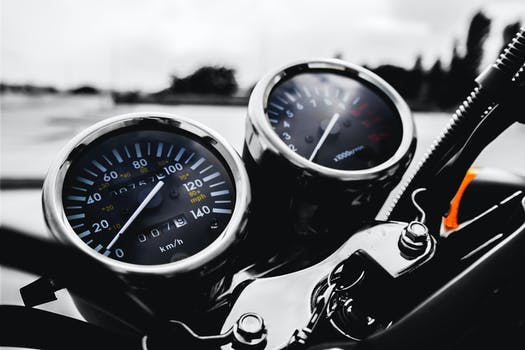
Label: No Watermark